New Farm Cinemas

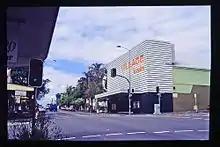
Village Twin Cinemas exterior, 1999

In 1970, Village Theatres commissioned Ron G Monsborough and Associates to design a twin cinema complex within the existing space of the Astor Theatre. Administration of the contract was handled by the Brisbane architectural firm of Briggs, Petersen & Burdett. The Astor Theatre remodelling was Village Theatres' first Queensland venture and second twin cinema complex, and possibly the third multi-screen cinema to be constructed in Australia. In the conversion, Monsborough economically adapted the existing volume of the early cinema to create two smaller yet spacious theatres under the one roof. The cinemas are located back-to-back with a shared projection box between them. Drawings from the 1970 conversion indicate that the new ceilings were fixed to the existing curved, timber truss. These trusses were distinctive to Queensland theatre design and it is understood that few remain in Brisbane.